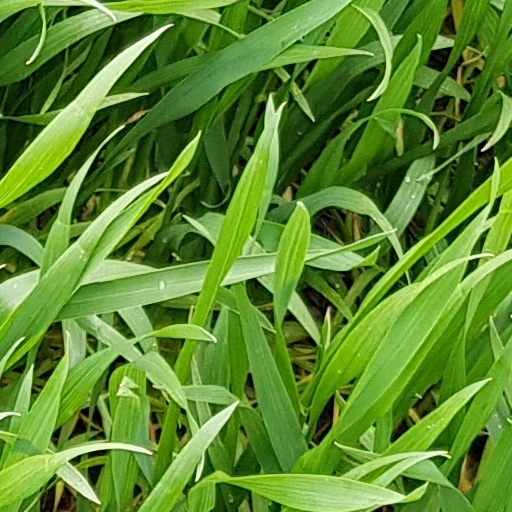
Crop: wheat